Moist von Lipwig

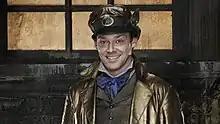
Richard Coyle as Moist von Lipwig

In the Sky TV adaptation of "Going Postal", von Lipwig was portrayed by actor Richard Coyle. Coyle is also set to narrate the Moist von Lipwig series of "Discworld" novels, adapted by Audible.